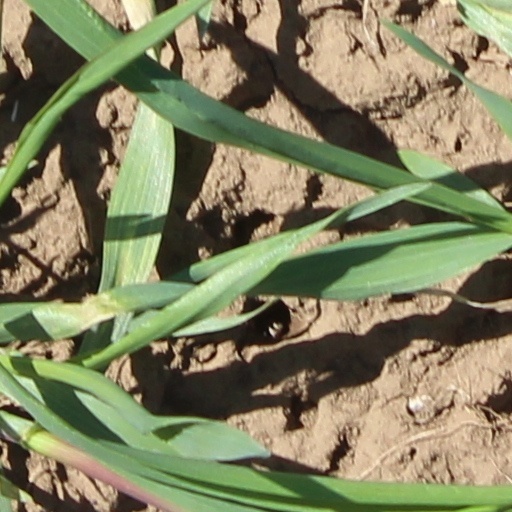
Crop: wheat